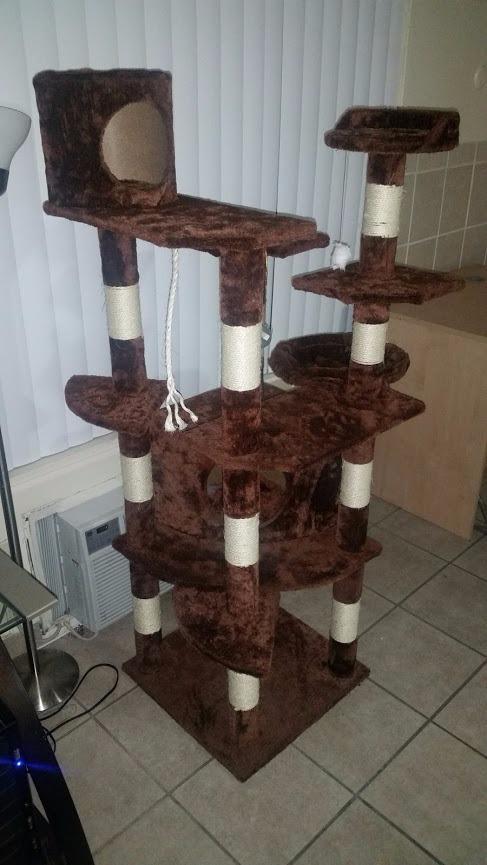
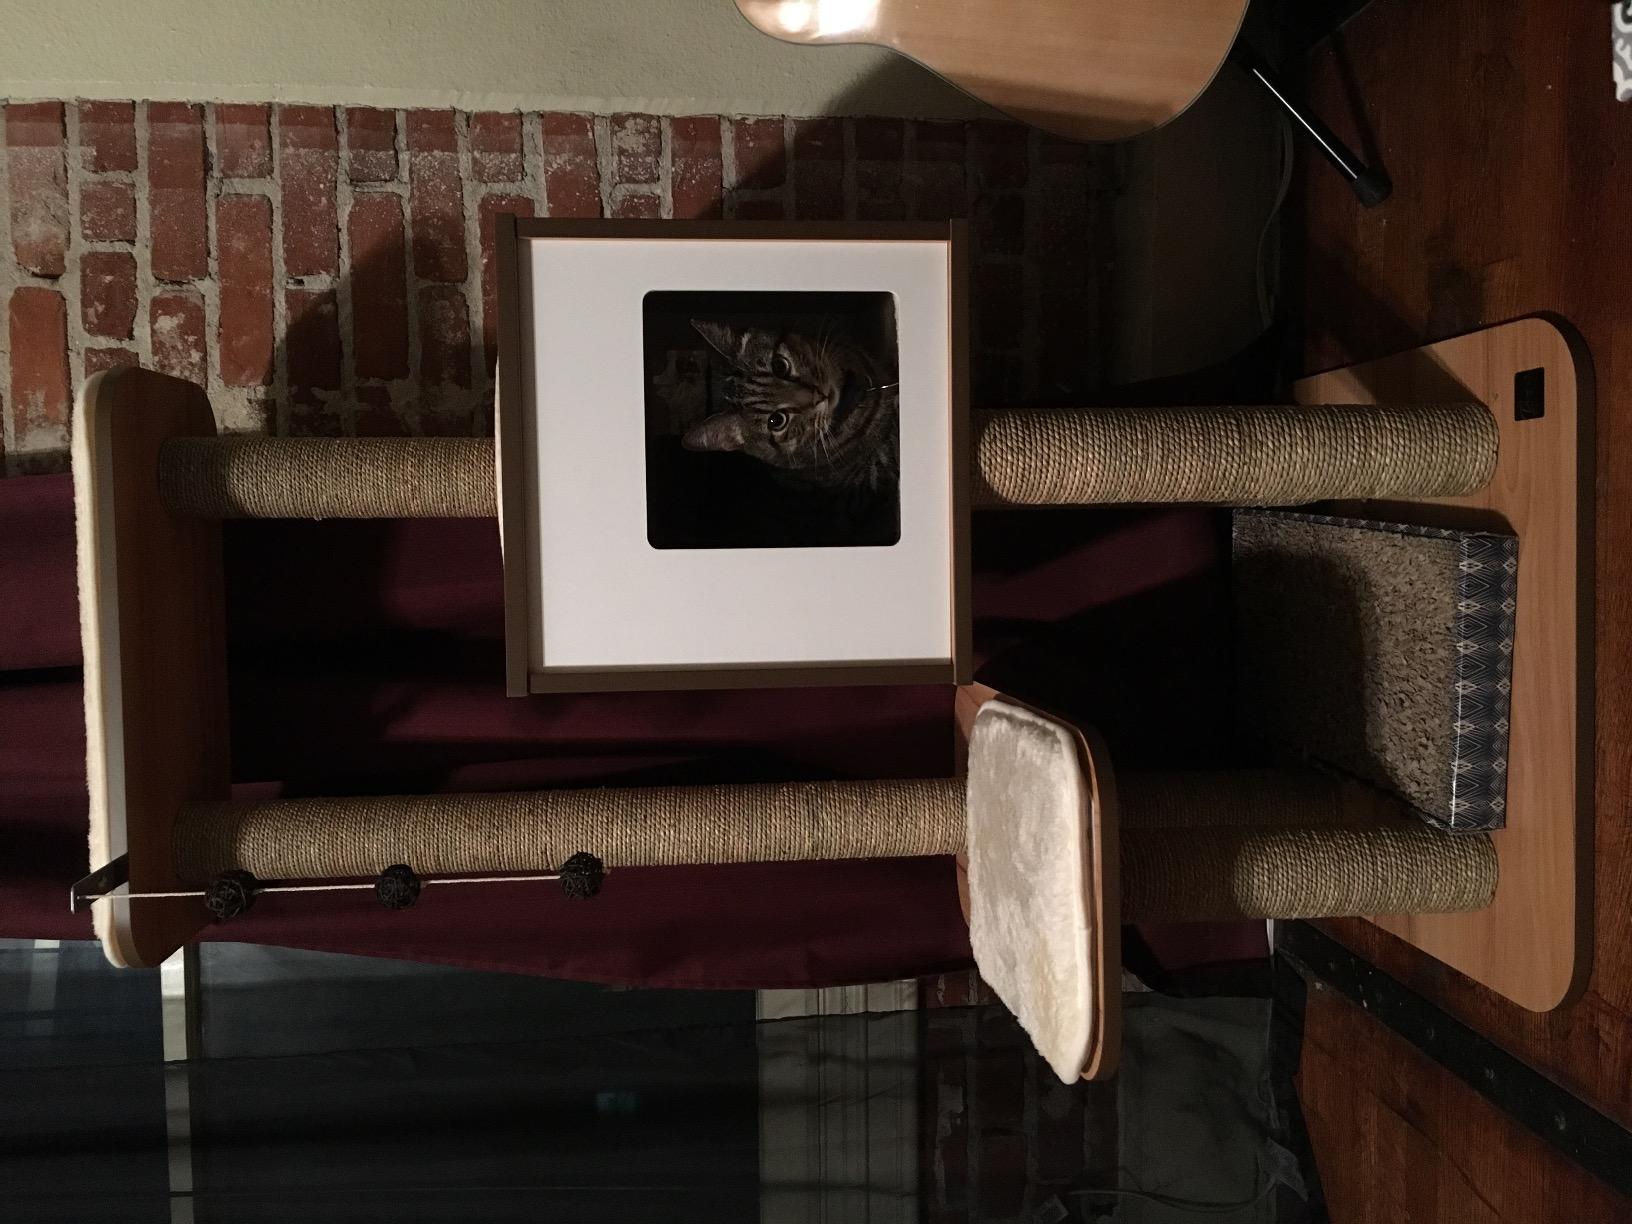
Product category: items_cat tree
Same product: no